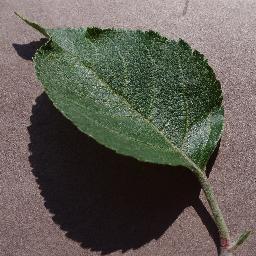
Label: Apple___healthy